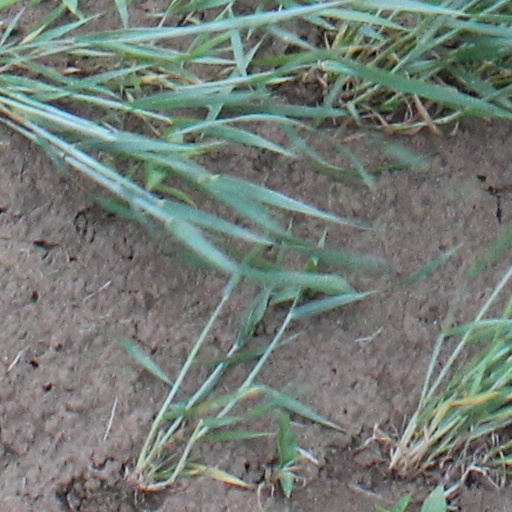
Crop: wheat